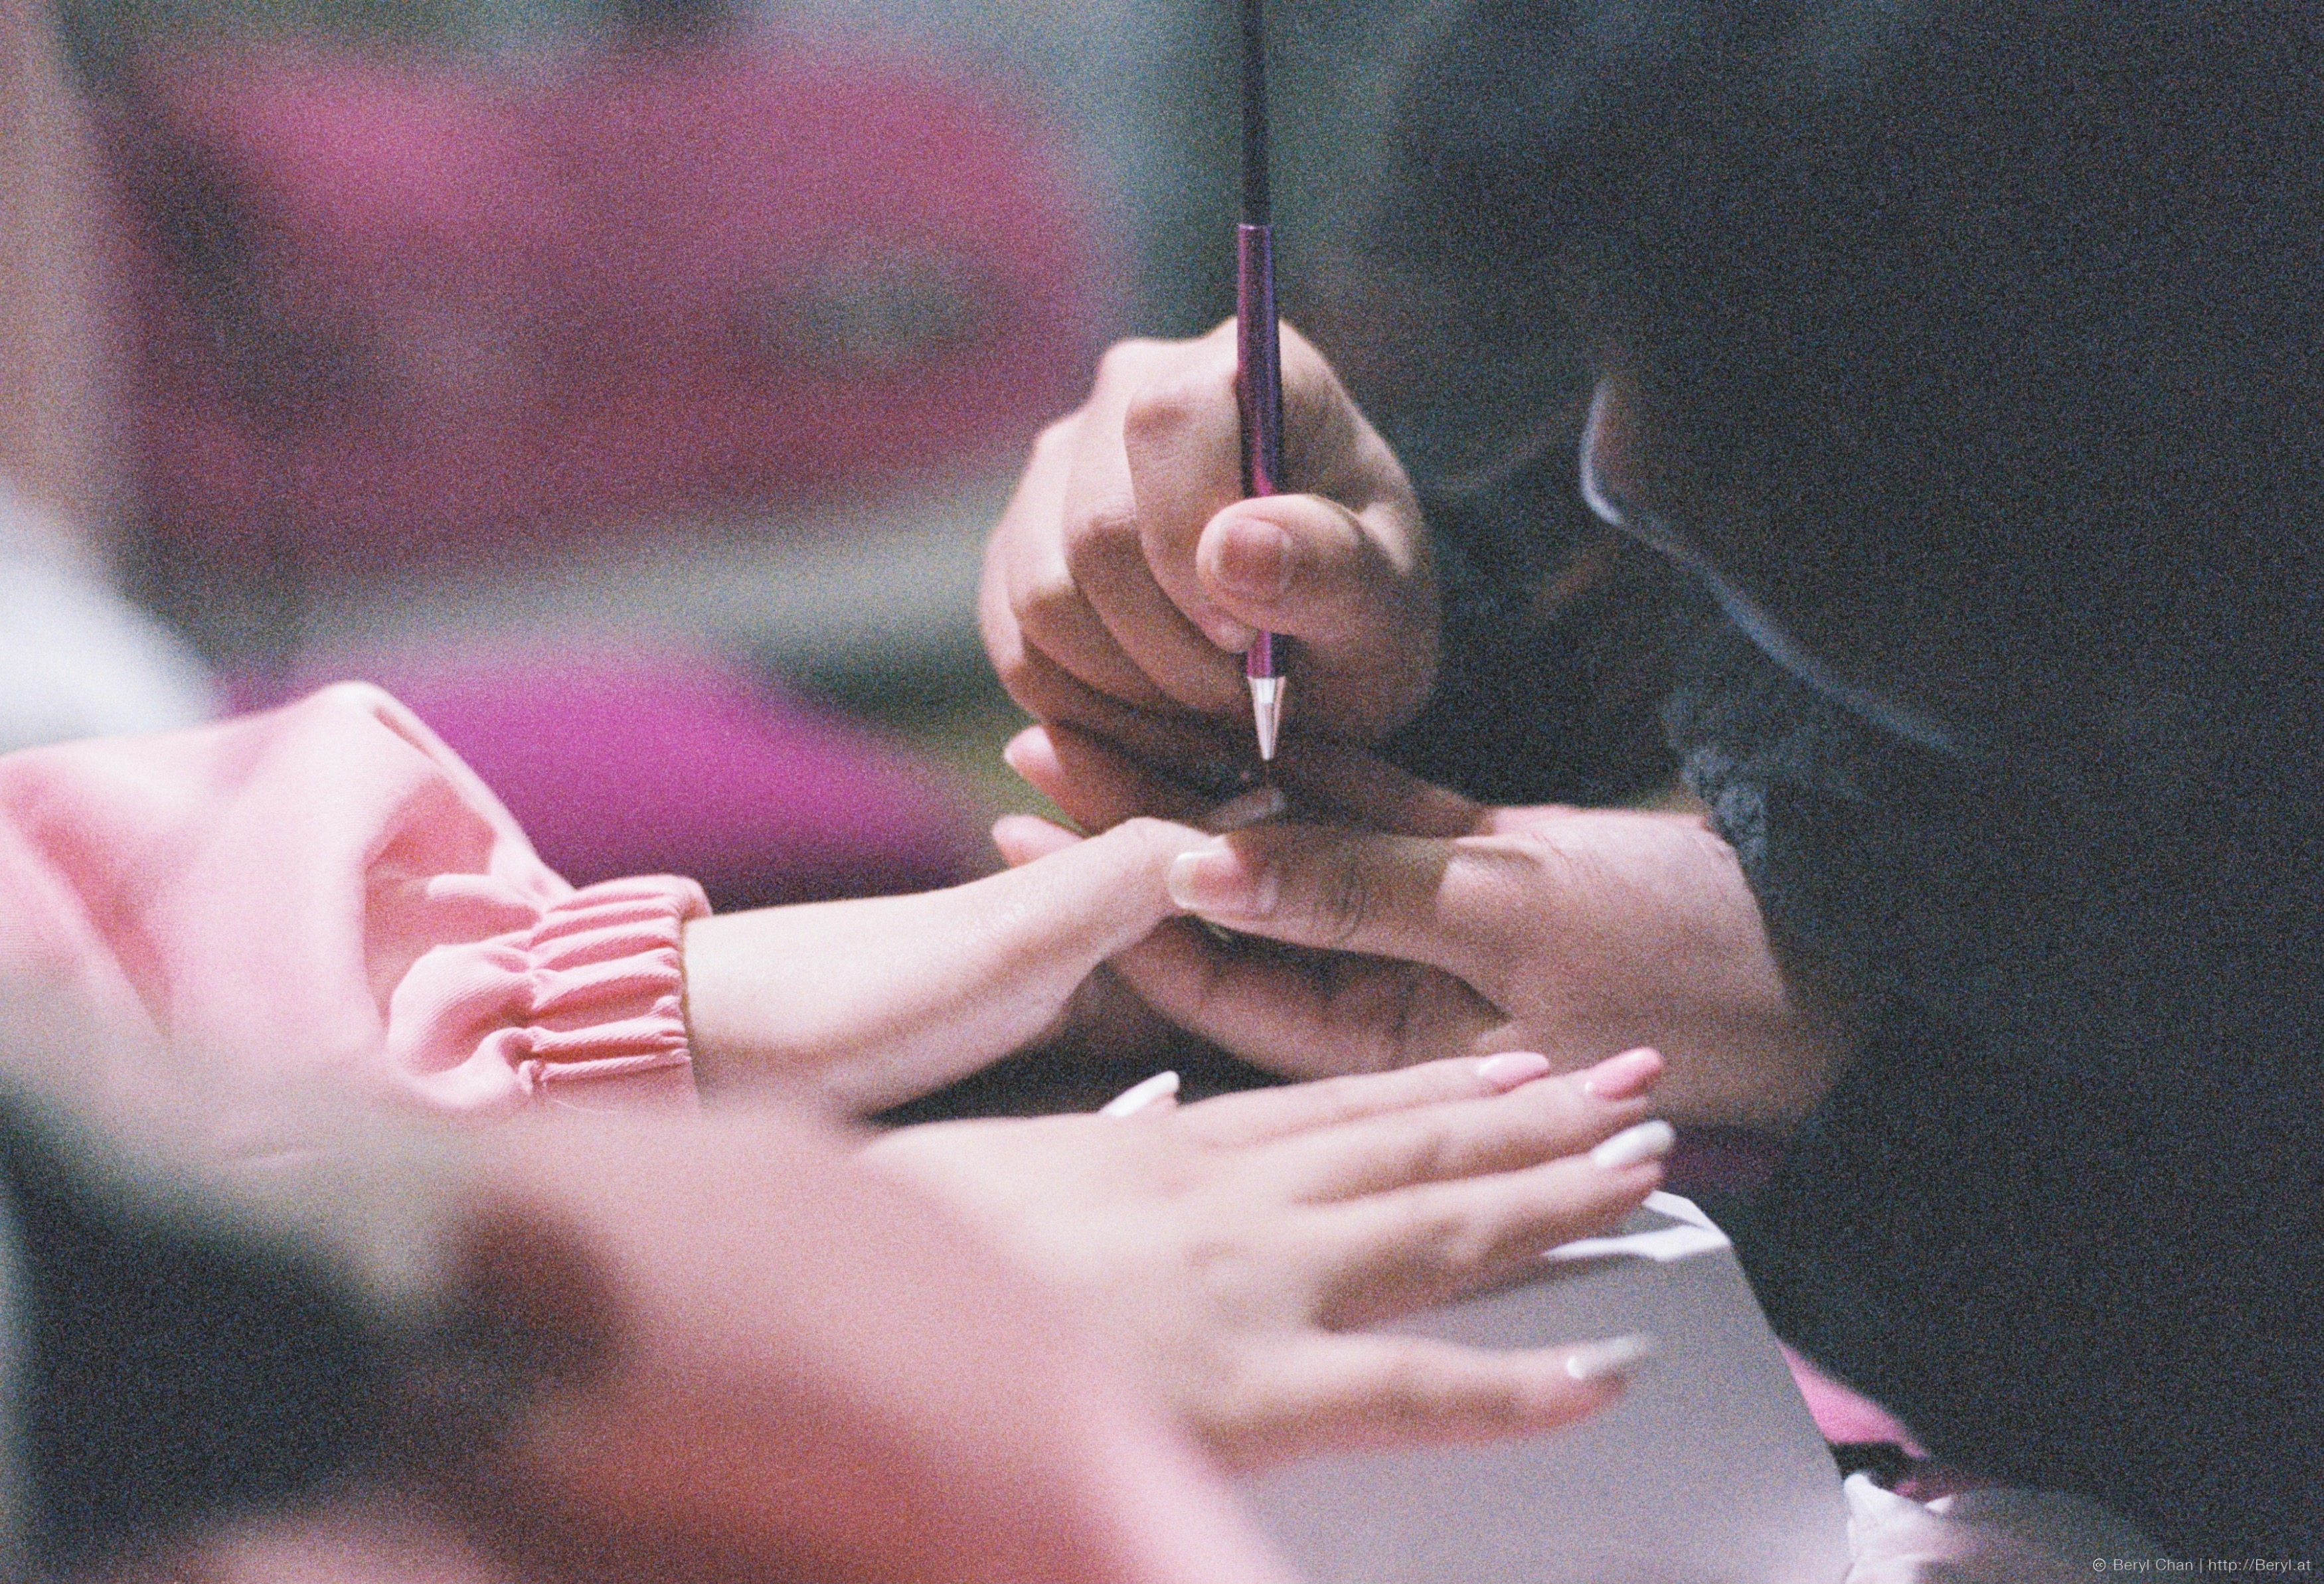
hand, girl, vintage, film, analog, fujifilm, leg, finger, chinese, nikon, human body, 50mm, hands, beauty, faceless, canton, nikkor, china, documentary, nikonf3, guangzhou, natura, natura1600, interaction, sense